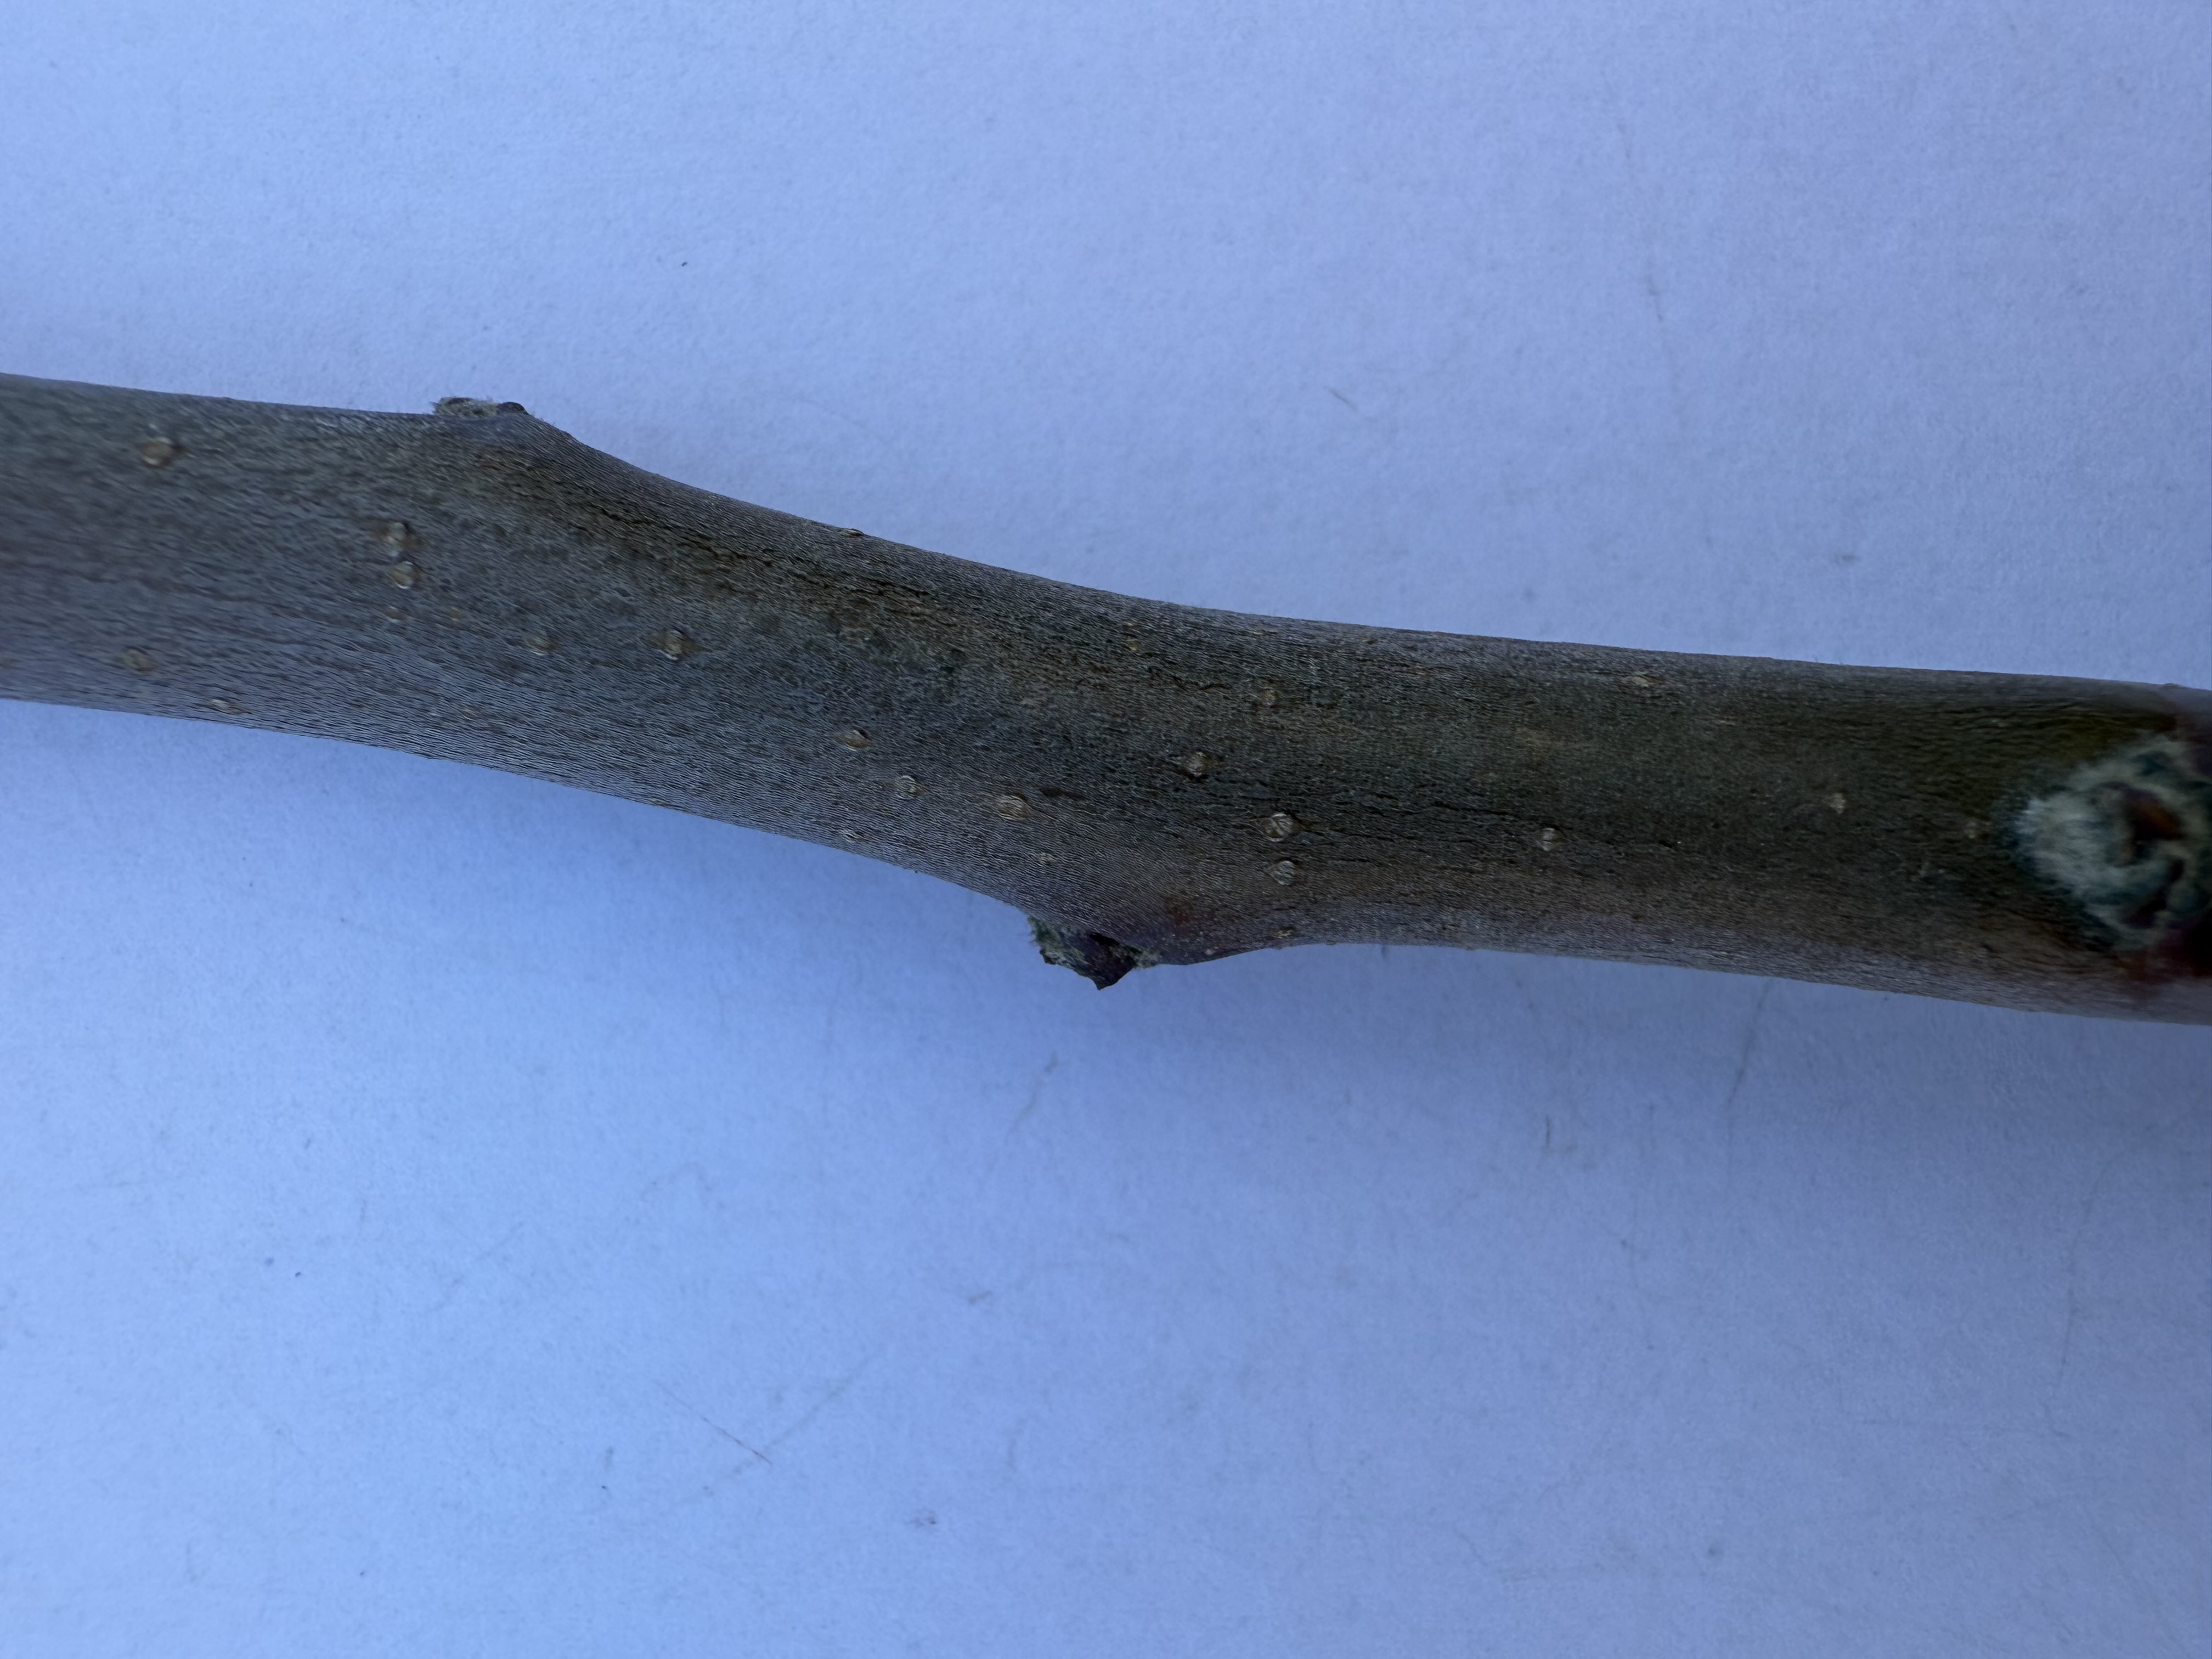
Variety: Amasya Apple